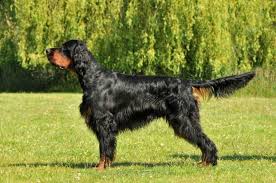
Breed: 228-n000085-Gordon_setter